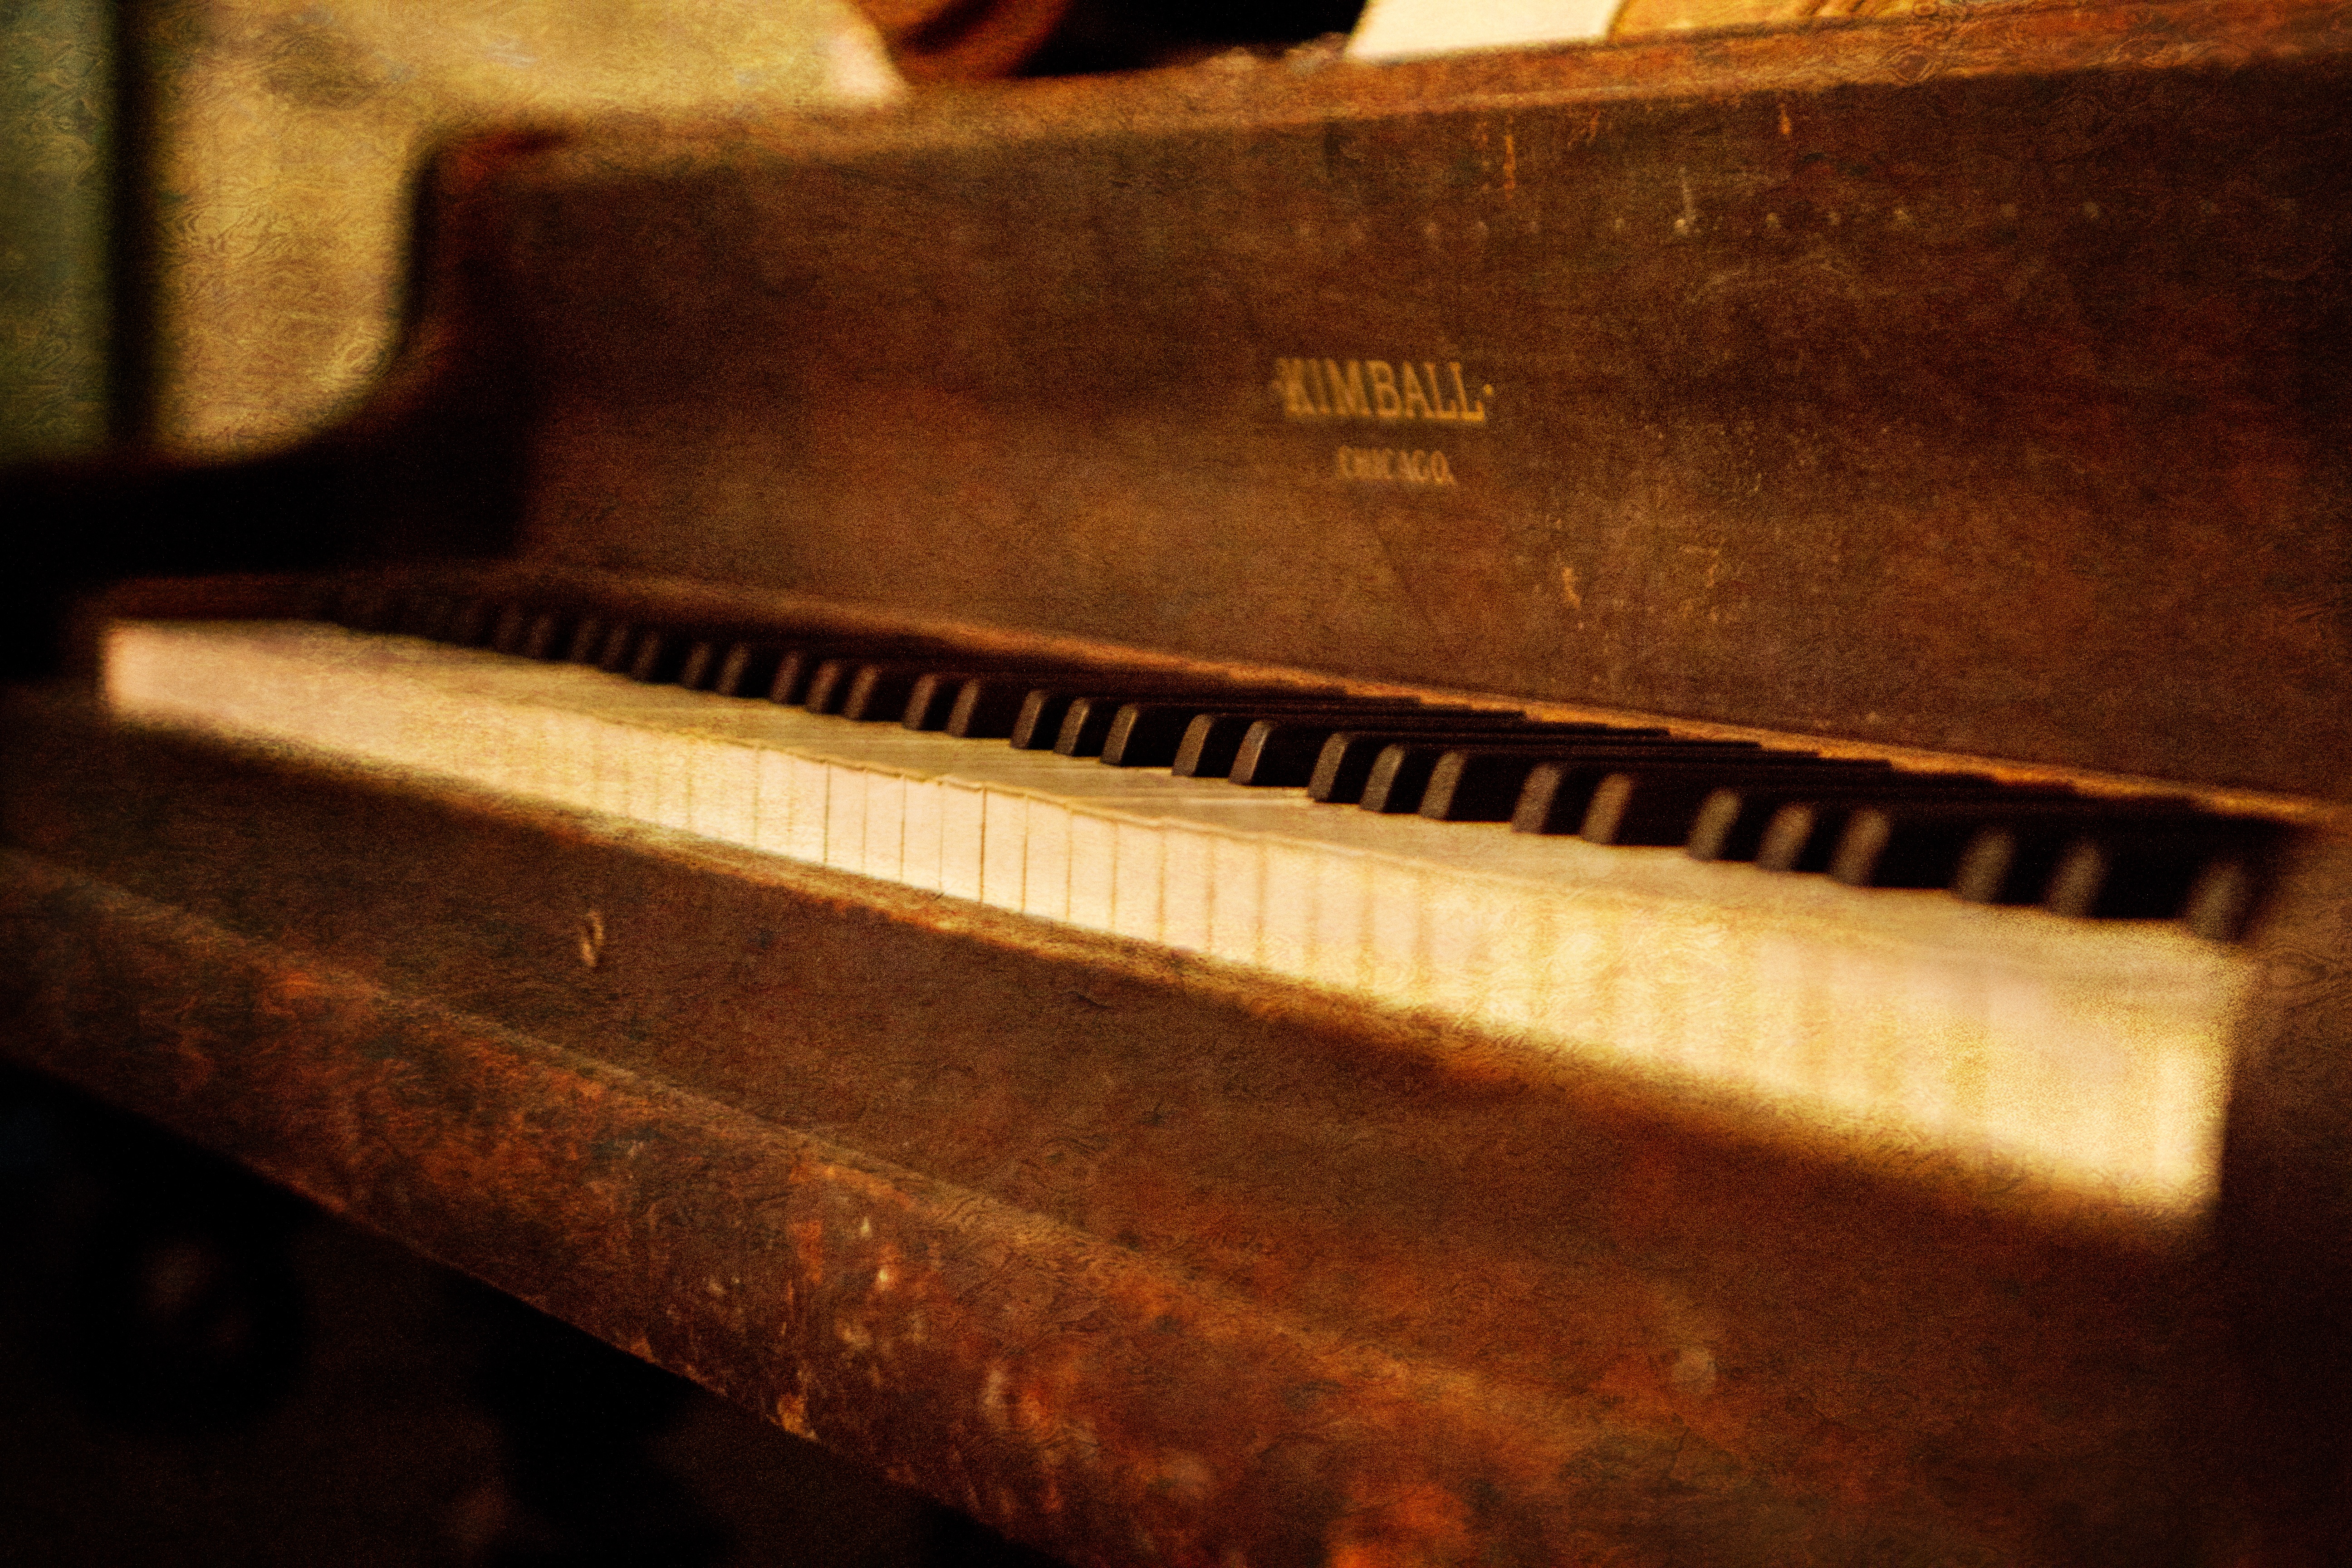
music, wood, keyboard, technology, vintage, antique, old, instrument, piano, musical instrument, musical, string instrument, spinet, electronic device, computer component, player piano, fortepiano